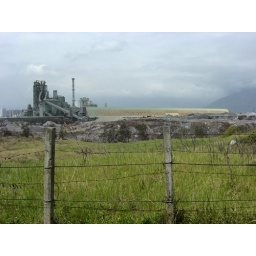
the tour book didn't mention the coastal bike path also passes by a land fill, a military shooting range, and the airport...